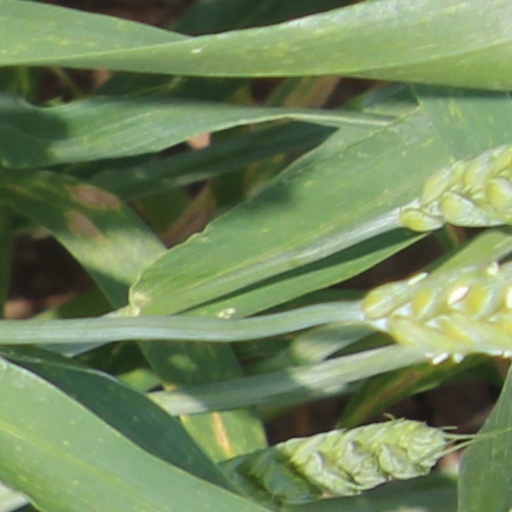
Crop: wheat